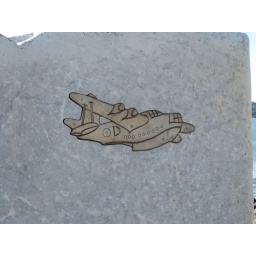
Engraved rock in memory of the sea based airplanes at Plymouth during WWI